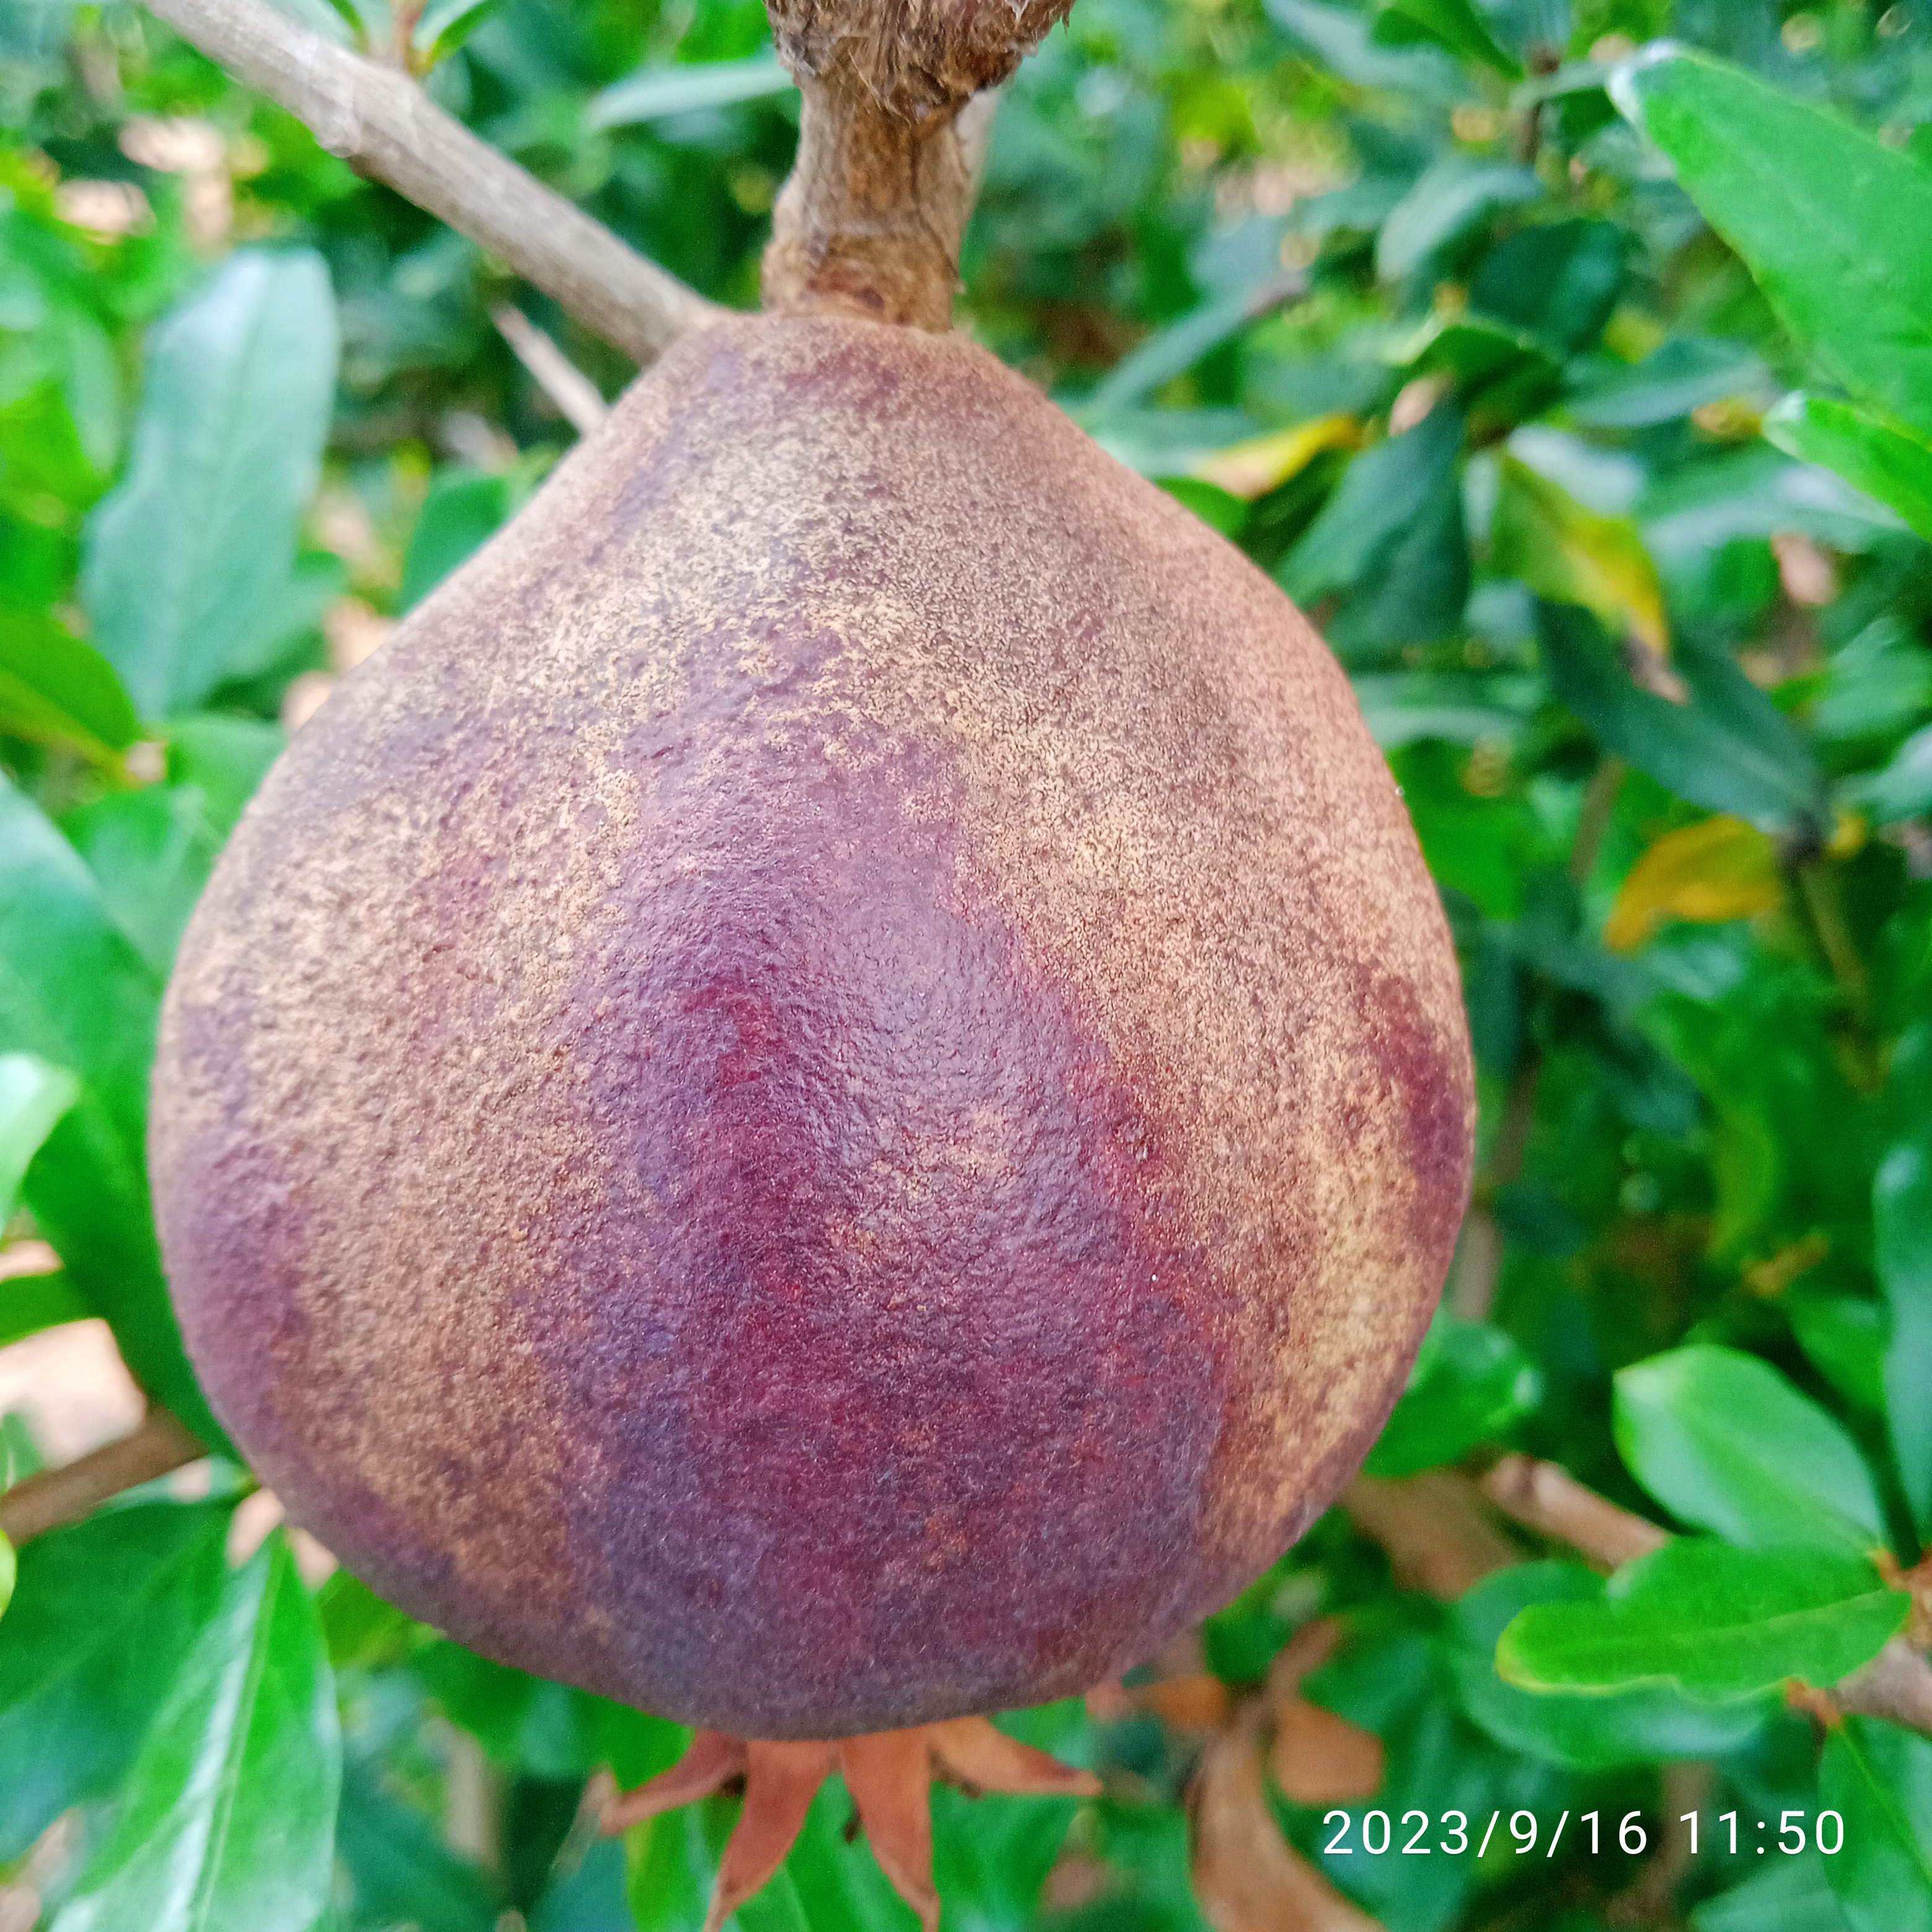
Label: Alternaria